Question: What is on the zebra's head?
Tambaya: Menene a kan jakunan dawan?
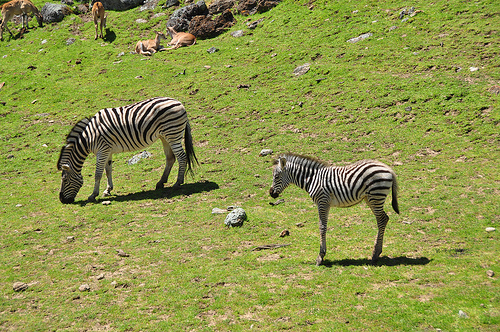
Answer: A mane.
Amsa: Geza.